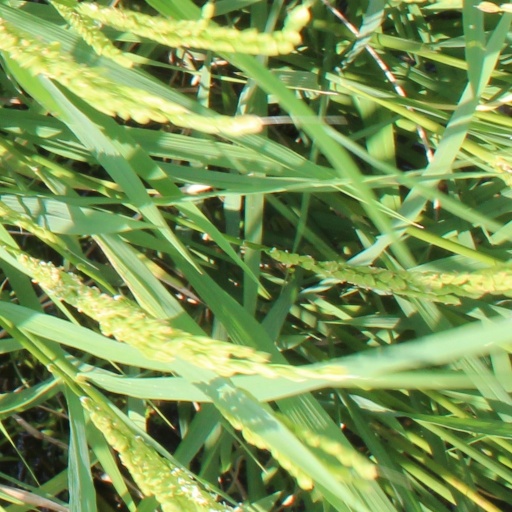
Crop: rice